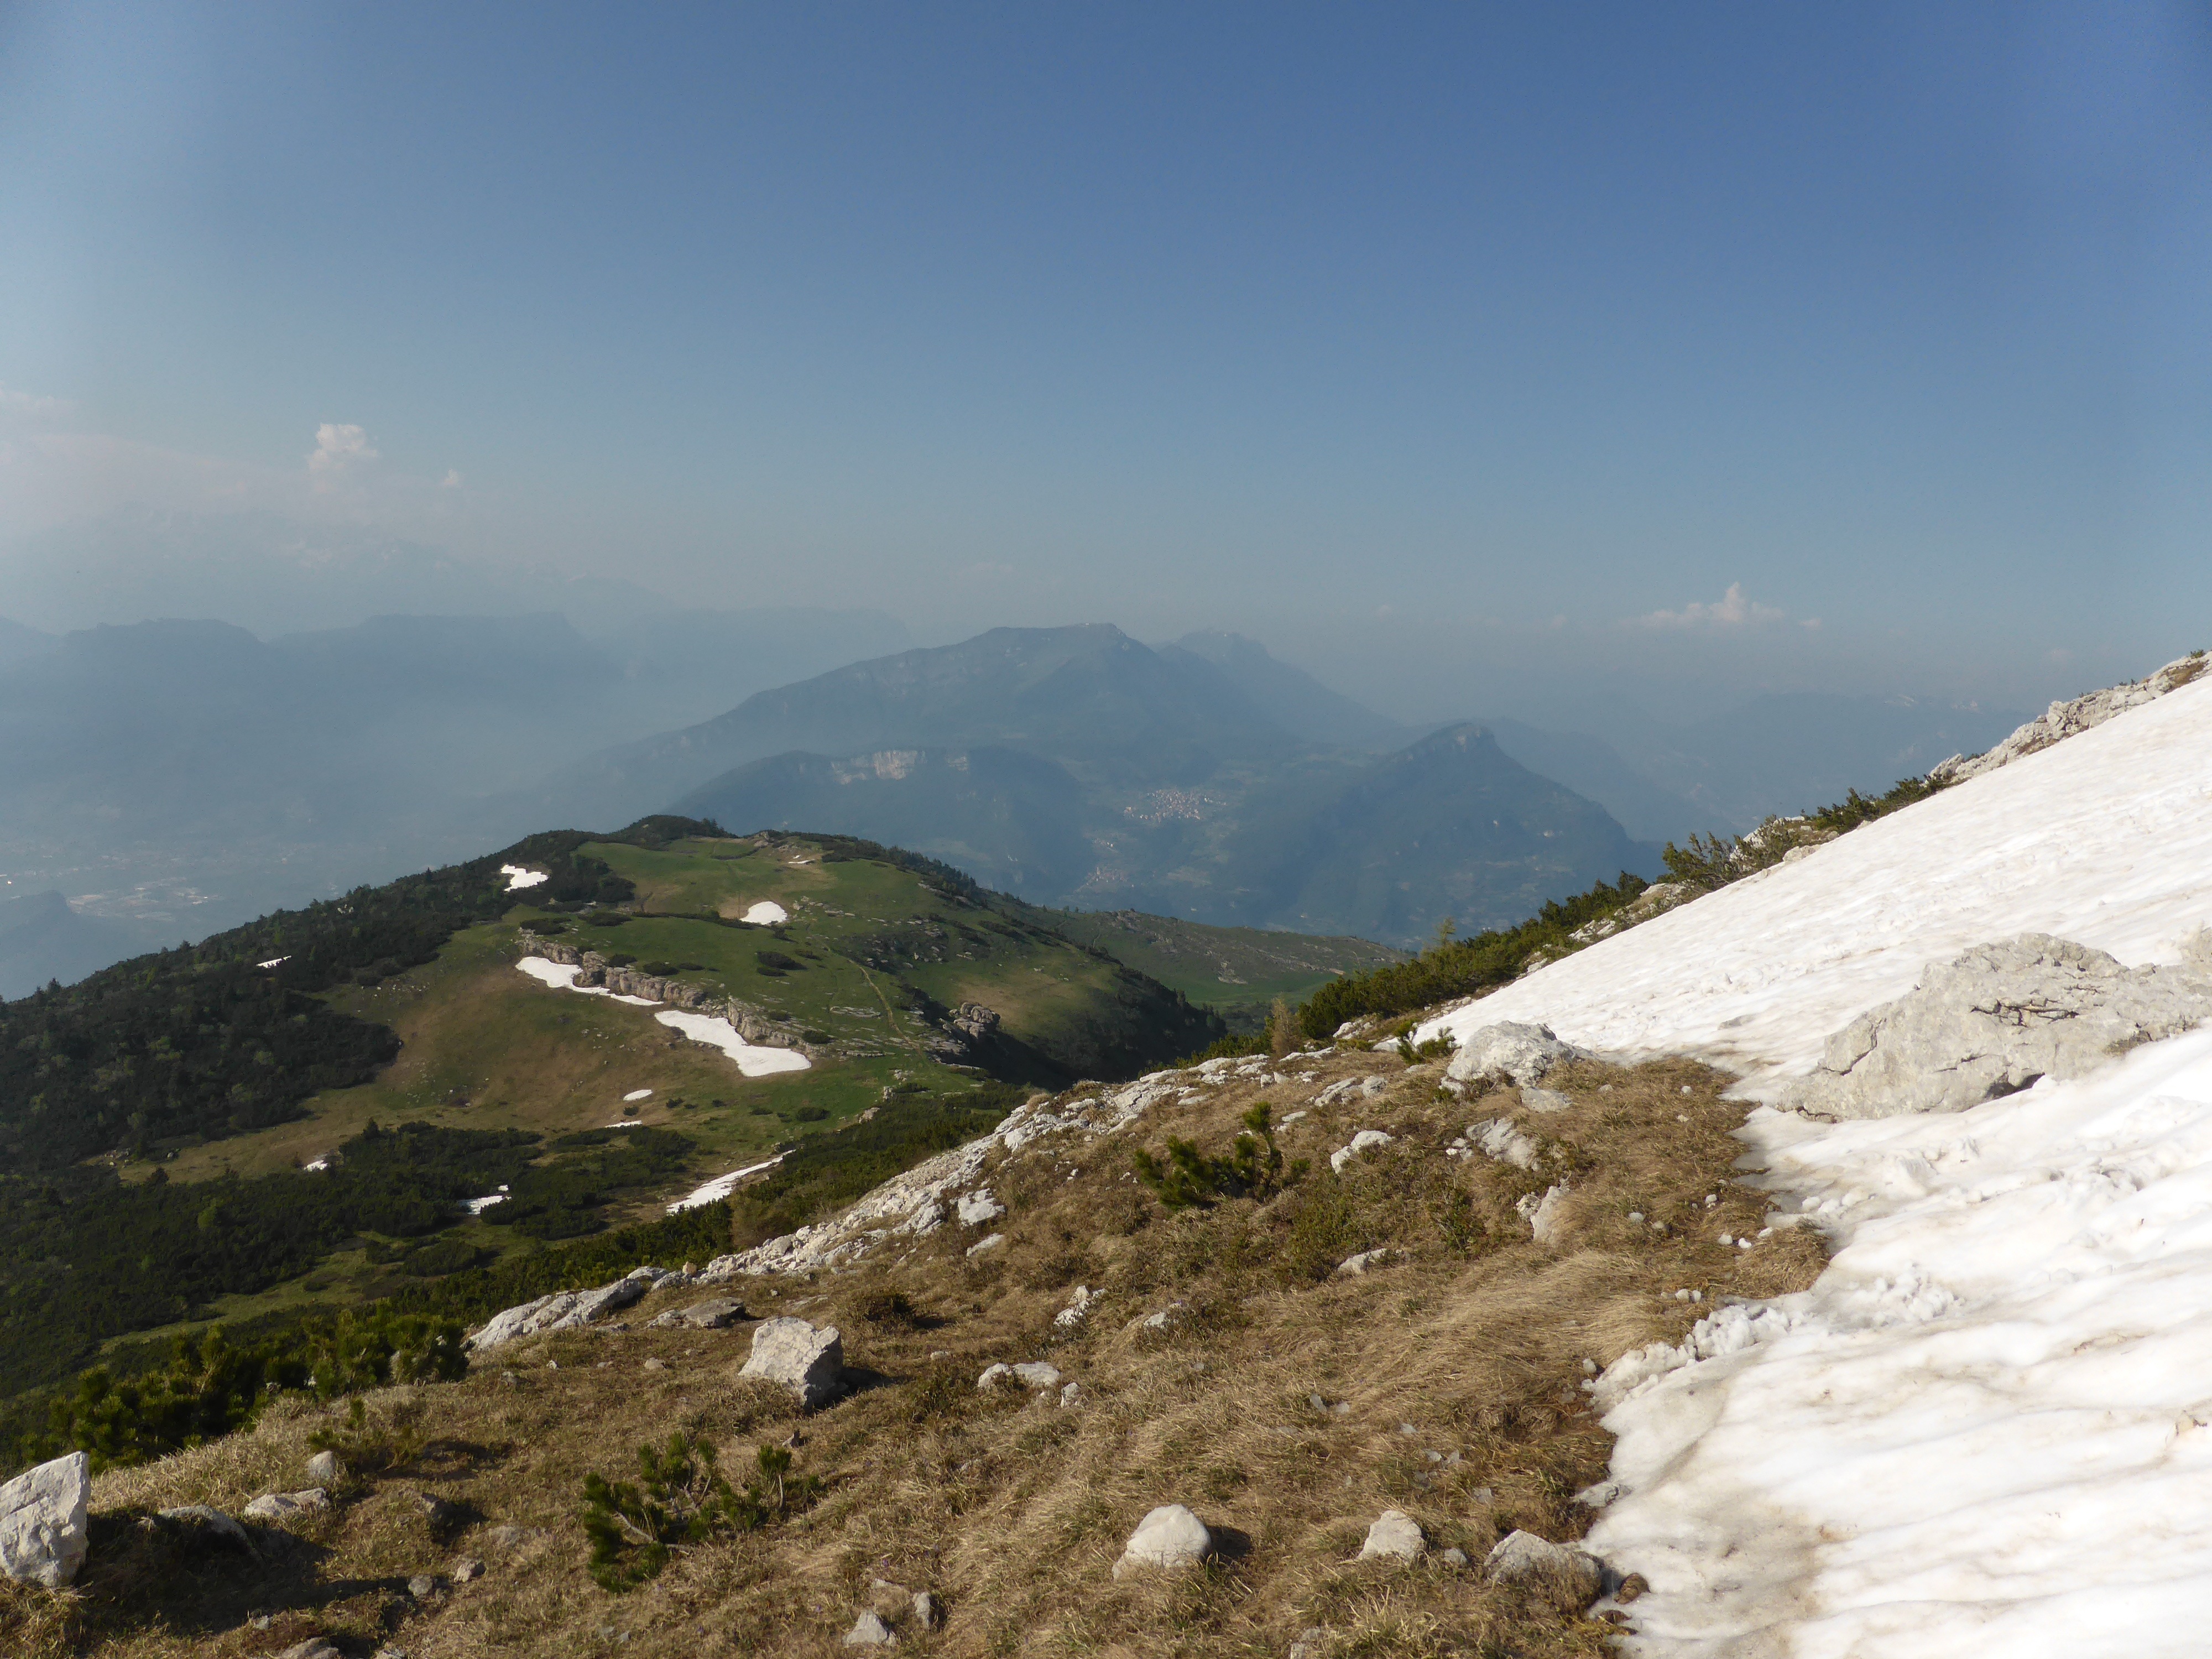
walking, mountain, snow, sky, hiking, hill, adventure, valley, mountain range, ridge, summit, alps, backpacking, plateau, fell, mists, landform, mountain pass, mountainous landforms, horizons